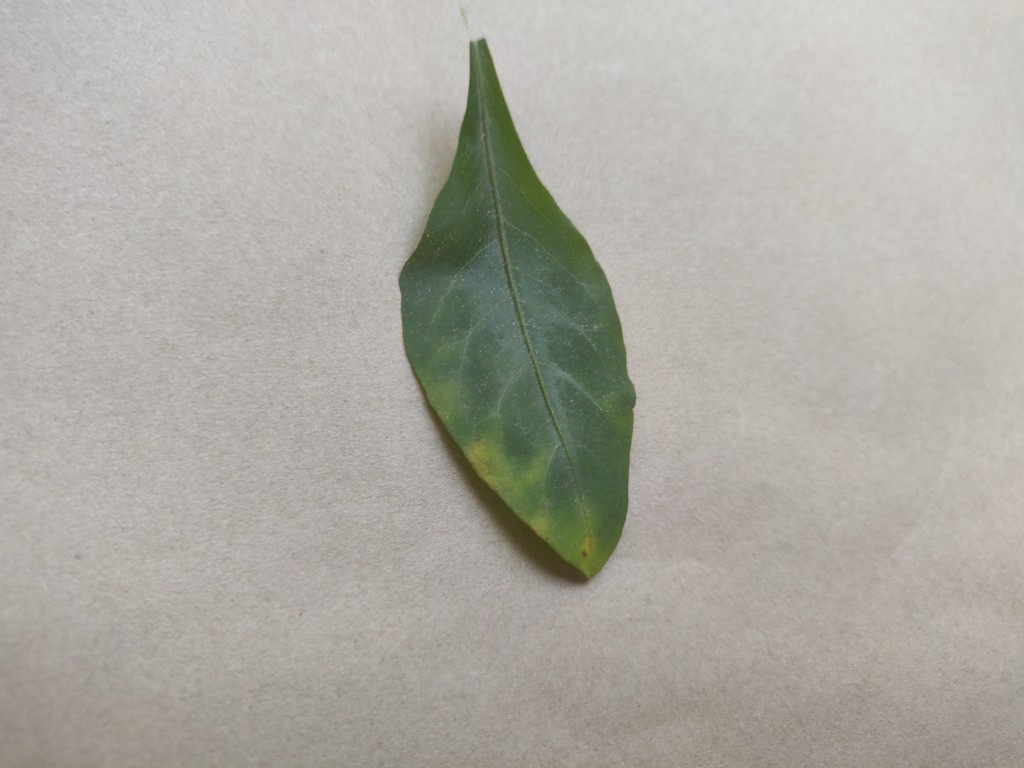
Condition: Unhealthy
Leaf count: single
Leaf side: front